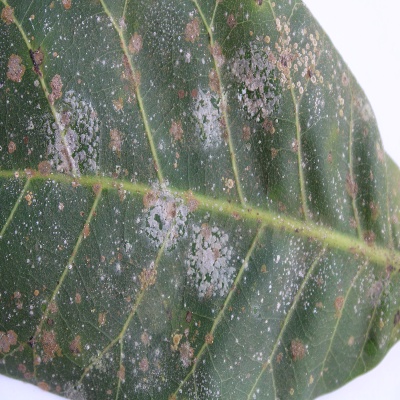
Crop: Cashew
Condition: red rust